Charm bracelet

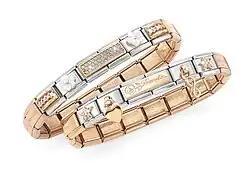
Italian Charm bracelet

An Italian Charm bracelet, also known in the USA as a Nomination bracelet, is a series of individual modular links hooked together on a stretchy band to form a single charm bracelet. A typical Italian charm bracelet comprises eighteen charm links. Each link features a charming face (design or image) soldered onto the actual charm link.